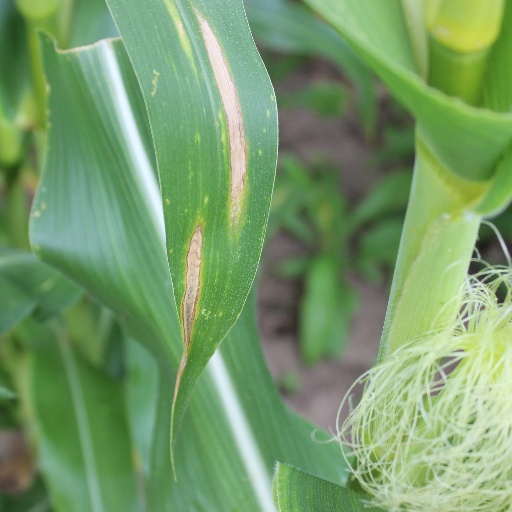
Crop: maize; corn